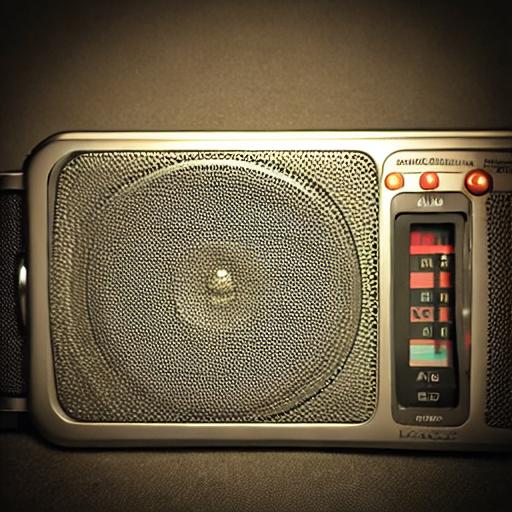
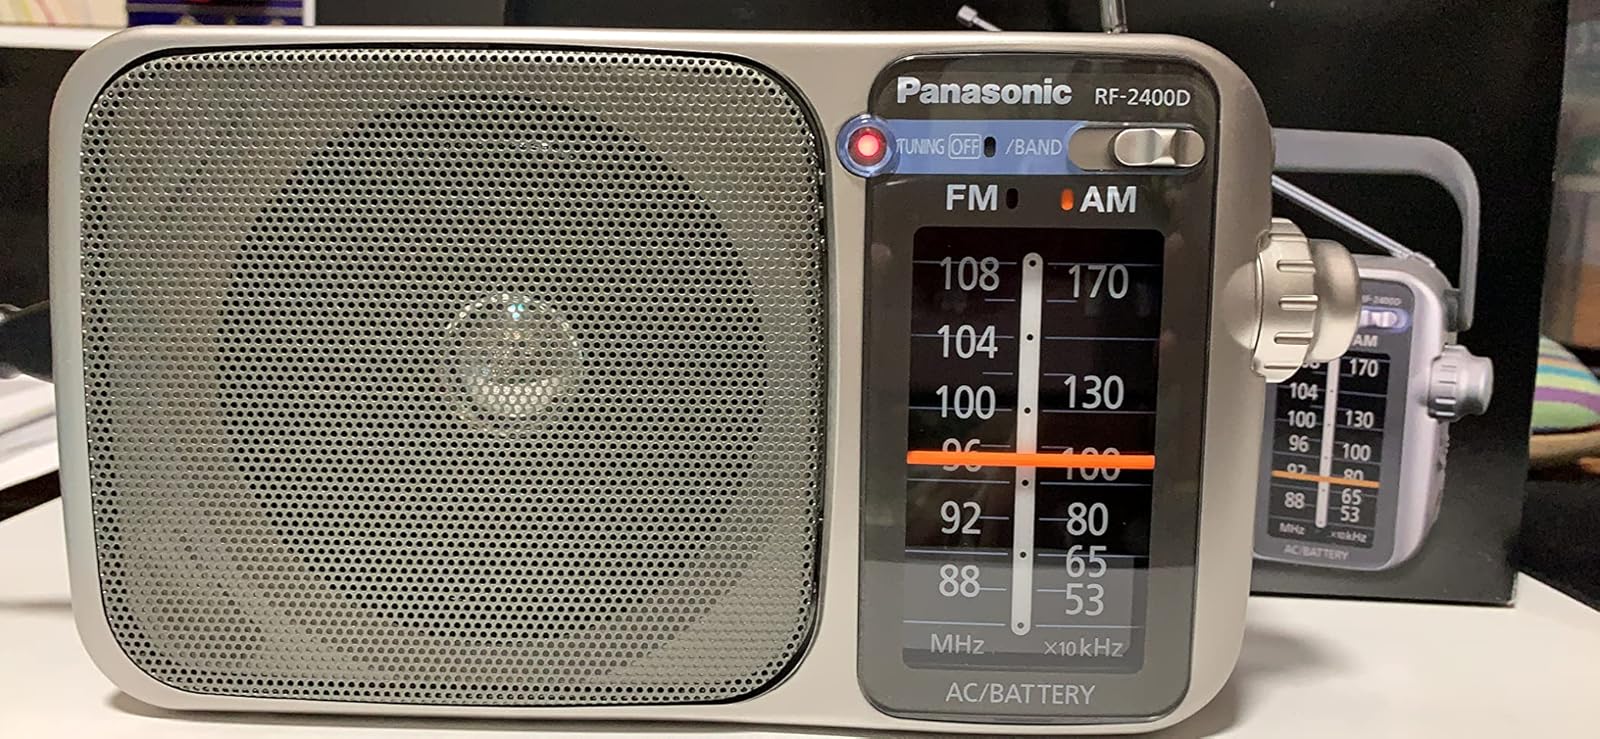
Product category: radio
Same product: no